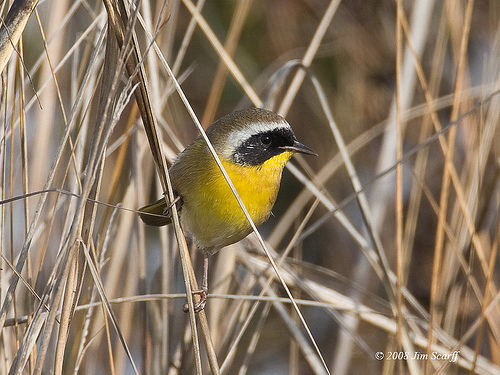
tiny bird with bright yellow belly, black cheek, white eyebrow and brown crown.
a small multicolored bird of brown, white, and yellow with black eyerings.
this is a small yellow bird with a brown head and a brown eyering.
this small bird has a bright yellow breast with a brown crown.
this bird is in white, yellow, and black color with a skinny beak, and black eye rings.
this bird has wings that are brown and has a yellow bodya small bird with a yellow bird that also has a black and white head.
this yellow bird has a black eye patch and white eyebrow, a brown crown, and a short, black bill.
a tiny bird with a black mask a sharp beak yellow breast and brown back
this bird has wings that are brown and has a yellow chest
Species: Common Yellowthroat